Ismael Tocornal

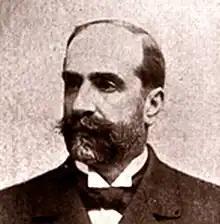

Ismael Tocornal y Tocornal, GCMG (April 5, 1850 - October 6, 1929) was a Chilean politician and diplomat, and the first Governor of the Central Bank of Chile.